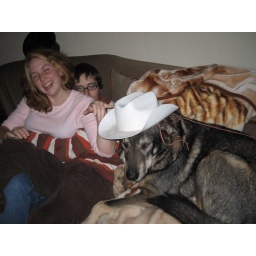
dogs in hats